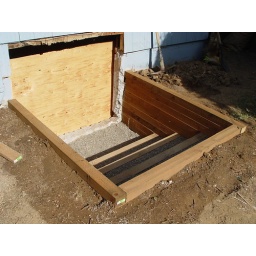
Cutting new windows in the foundation and building cedar window wells.